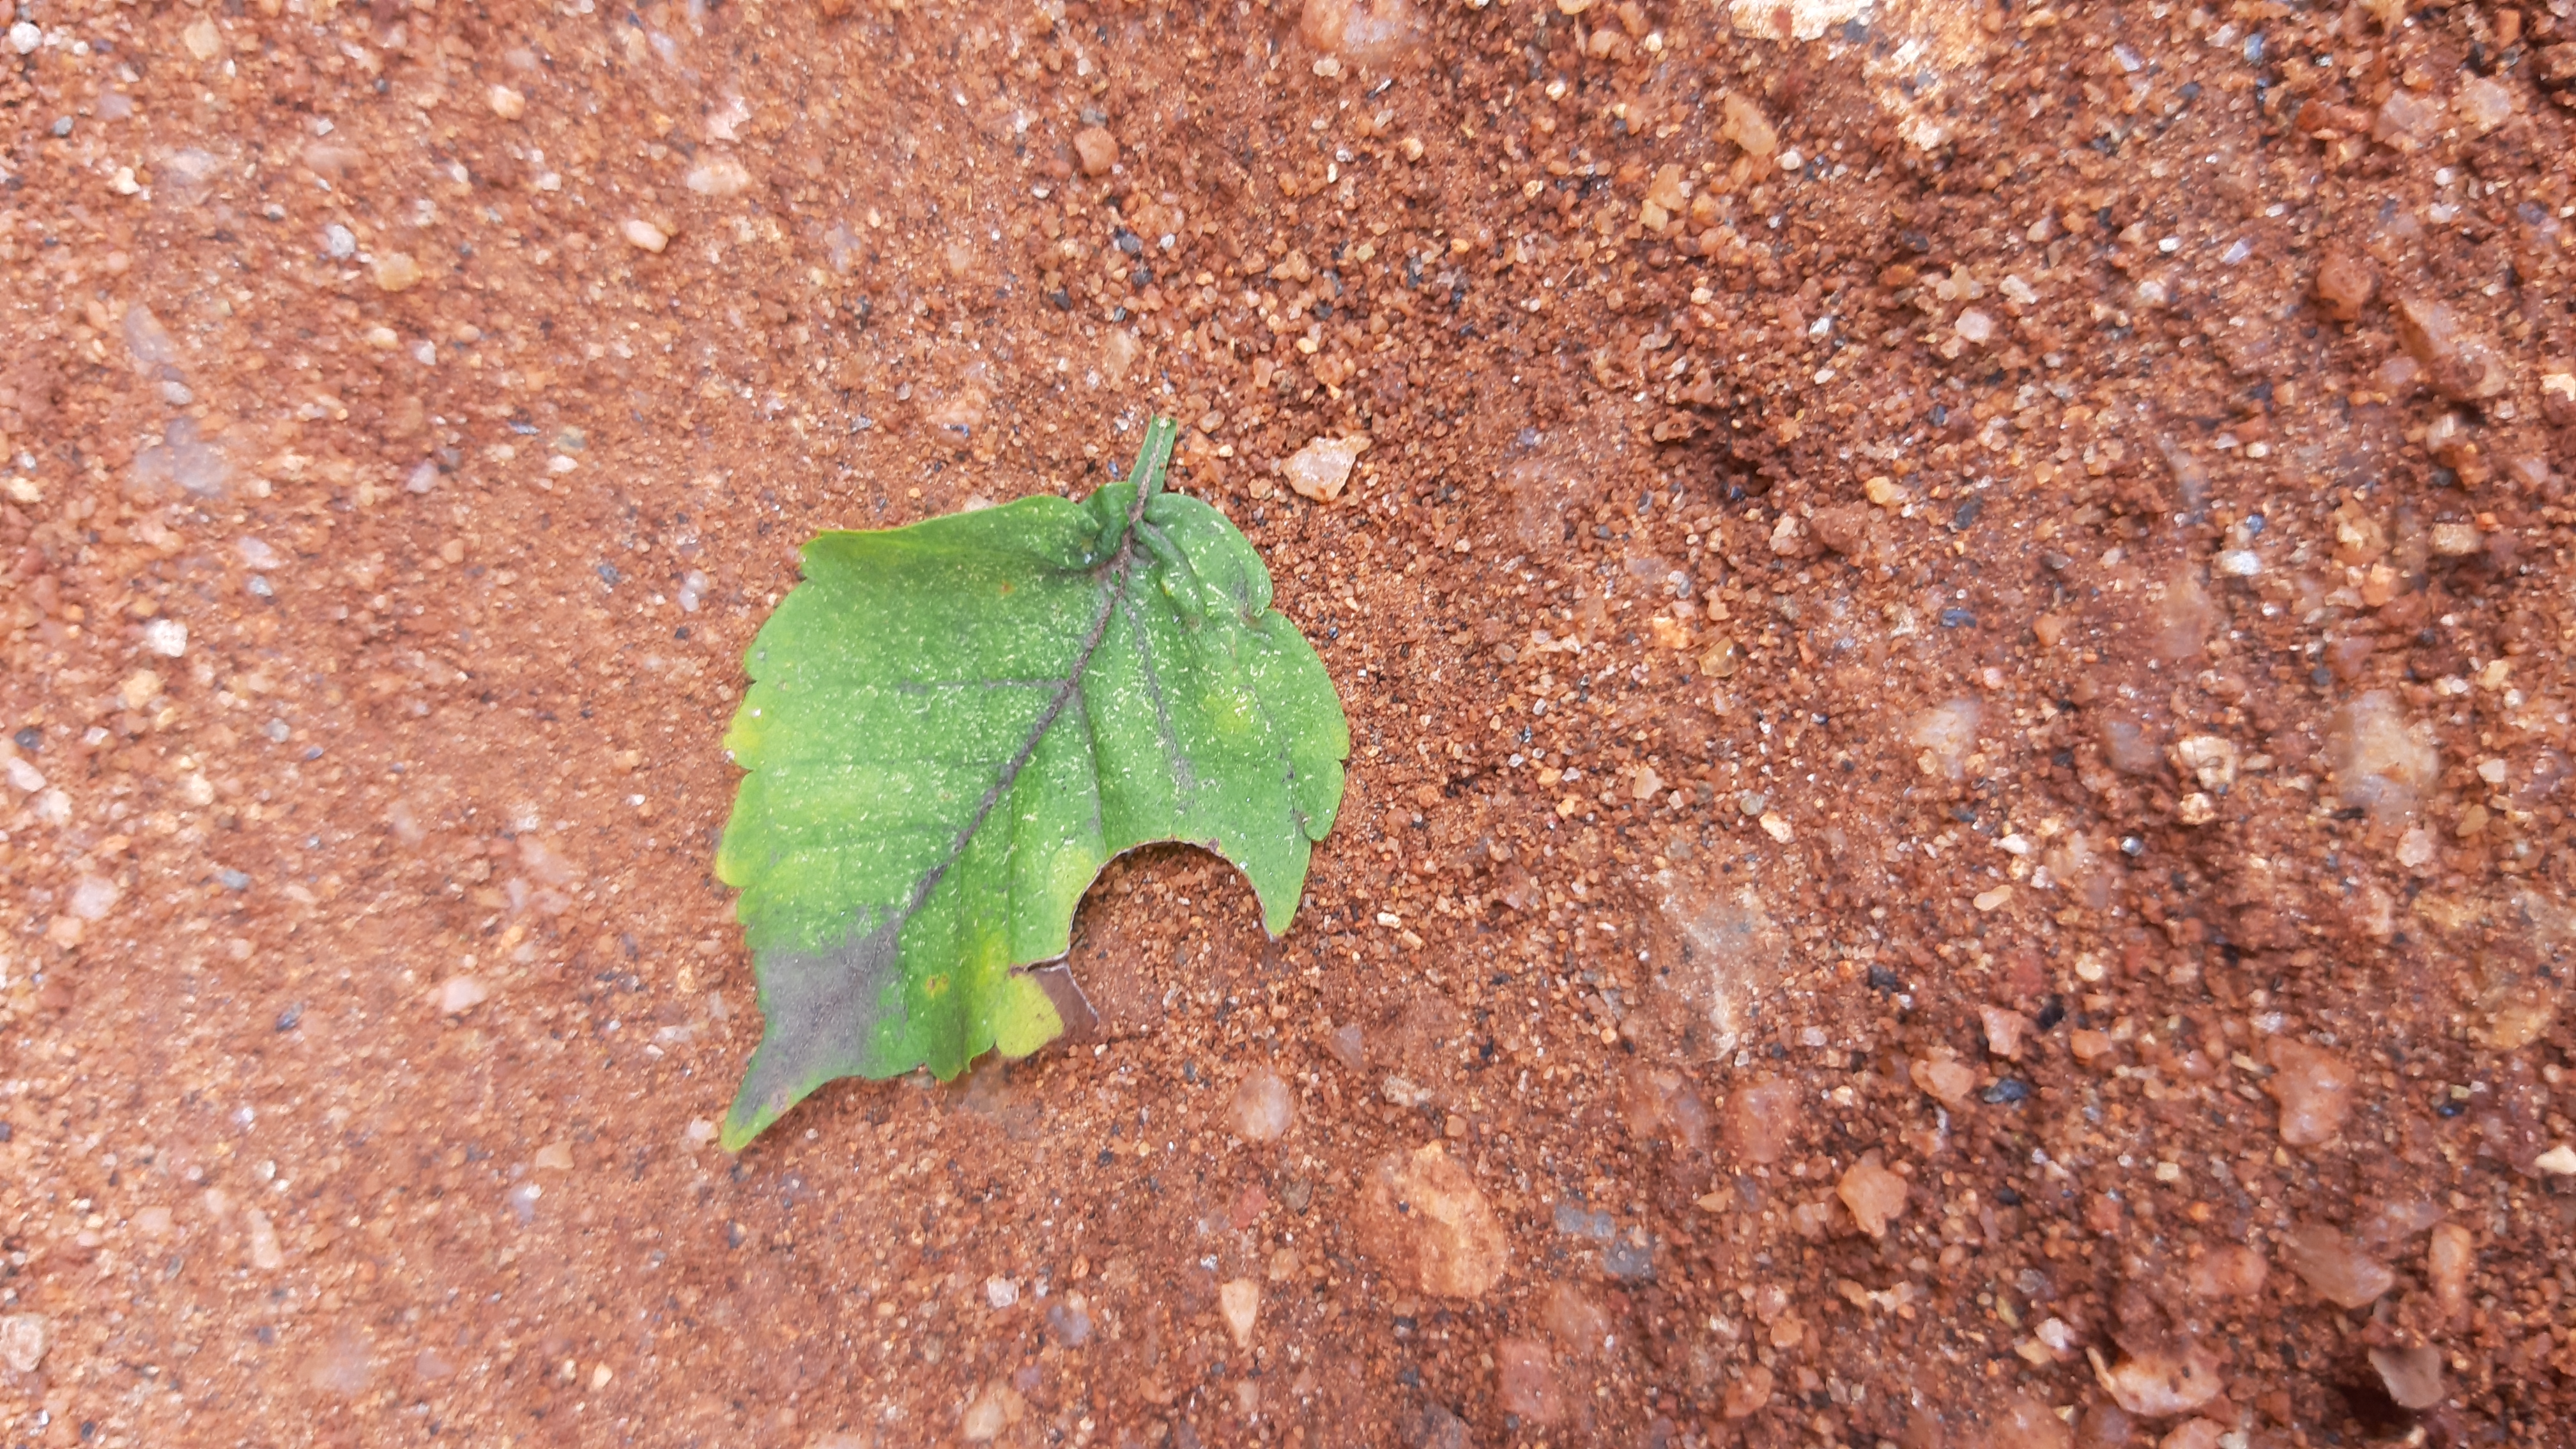
Plant: Tecoma